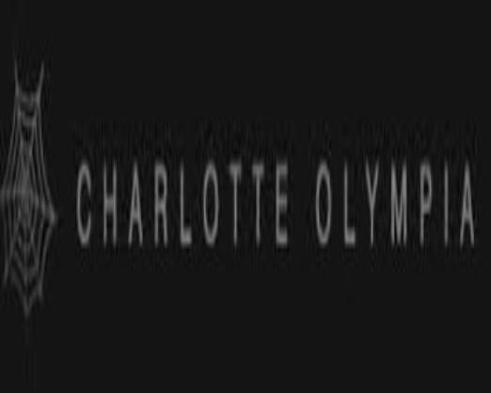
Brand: charlotte olympia
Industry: Clothes